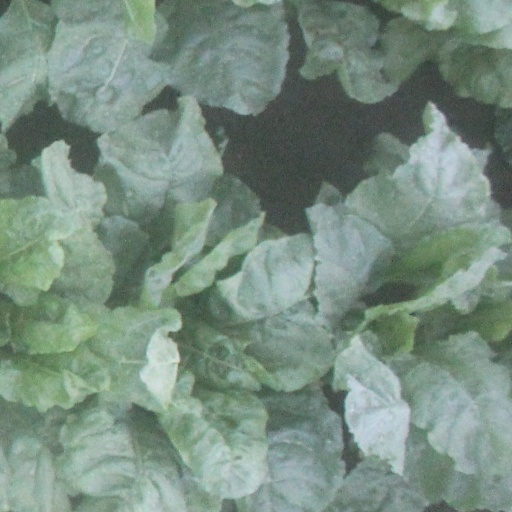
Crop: sugar beet